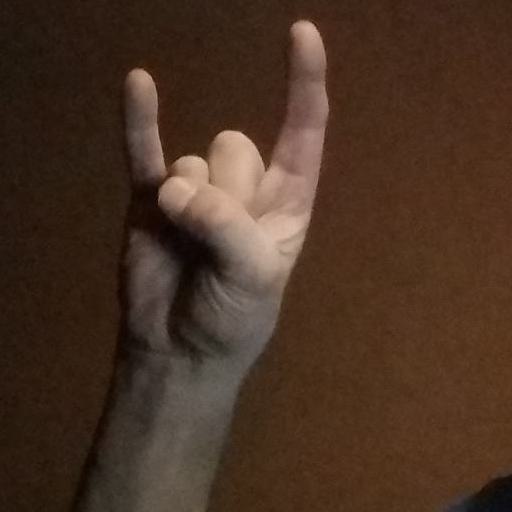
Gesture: rock